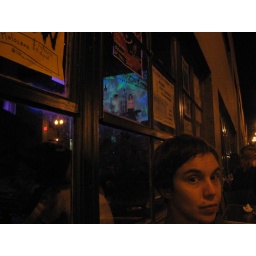
jen in front of the projection of nudge on the wall through the window from outside holocene